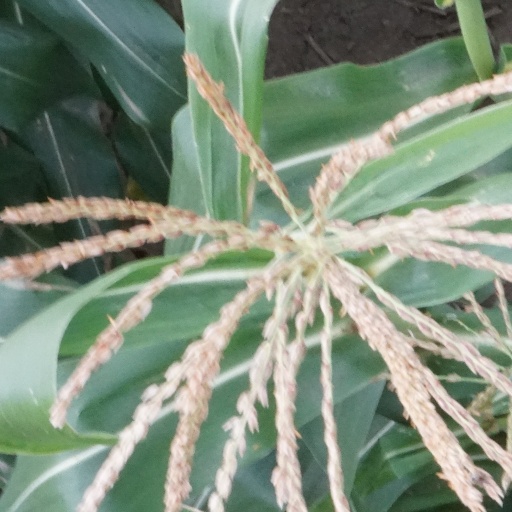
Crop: maize; corn